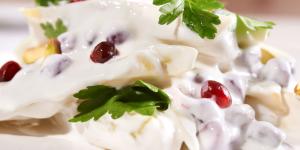
ensalada de manzana y crema